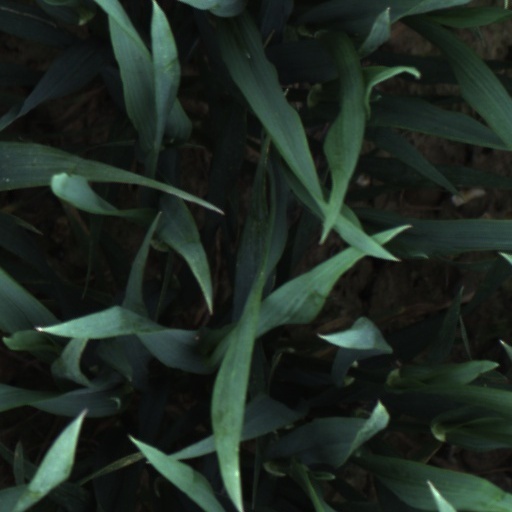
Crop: wheat